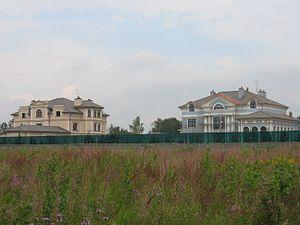
La Roublevka est le nom officieux de la banlieue ouest de Moscou. Elle est située le long des routes Rublyovo-Uspenskoye et Podushkinskoe.